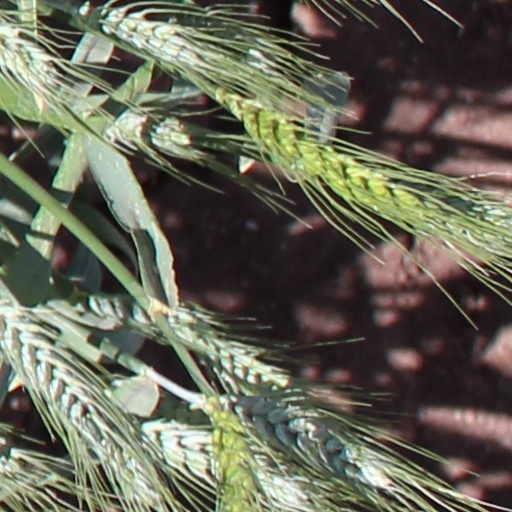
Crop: wheat